Comilla Zilla School

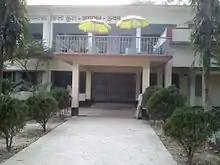
Administrative building of Comilla Zilla School

When it started, the school only had one shift. From 1991 two shifts were introduced: morning and day. There are two sections in class five: Morning A and Day A. From Class Six to Ten, there are 6 sections in each class: Morning A,B,C, and Day A,B,C. Each section has a maximum of 60 students.